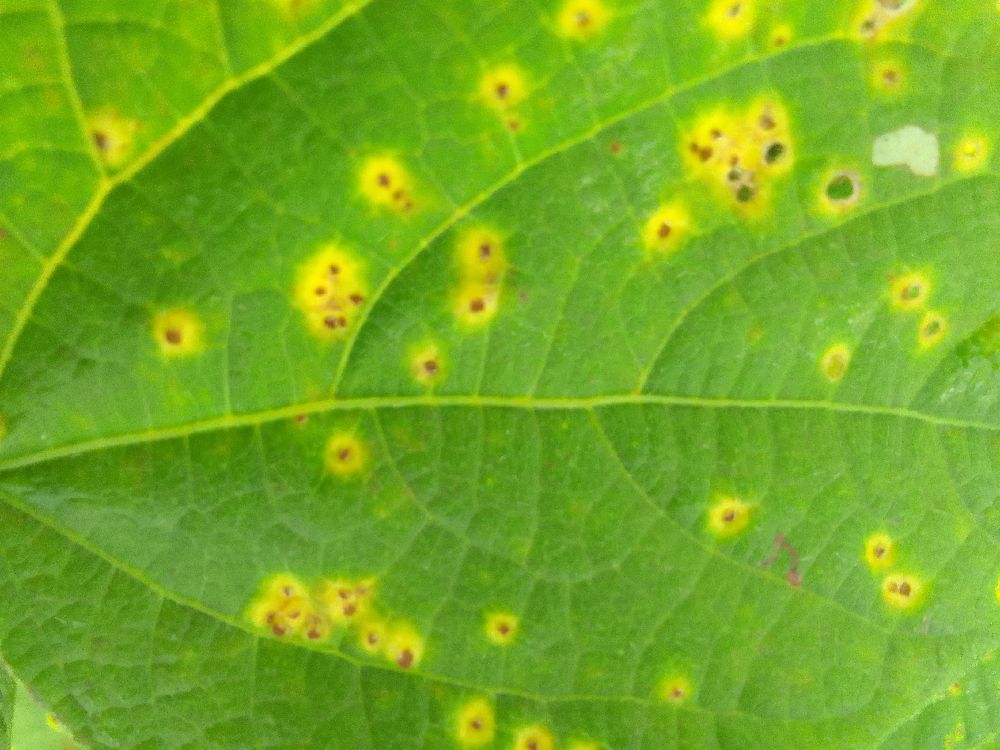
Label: rust